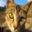
Label: cat